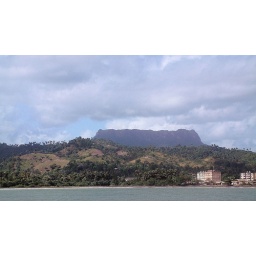
Baracoa Bayview, the table mountain in the background is el Yunque, Columbus described it in his diaries...